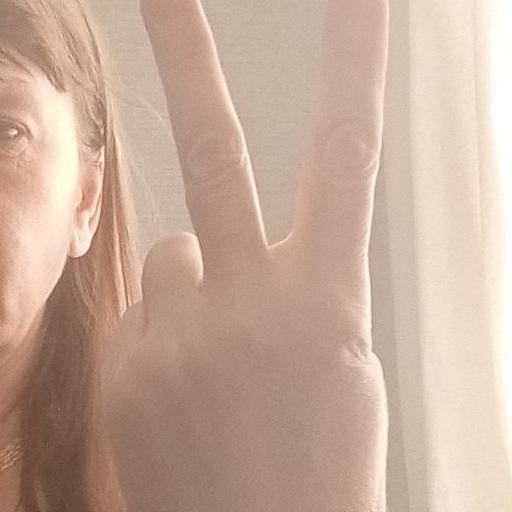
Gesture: peace_inverted